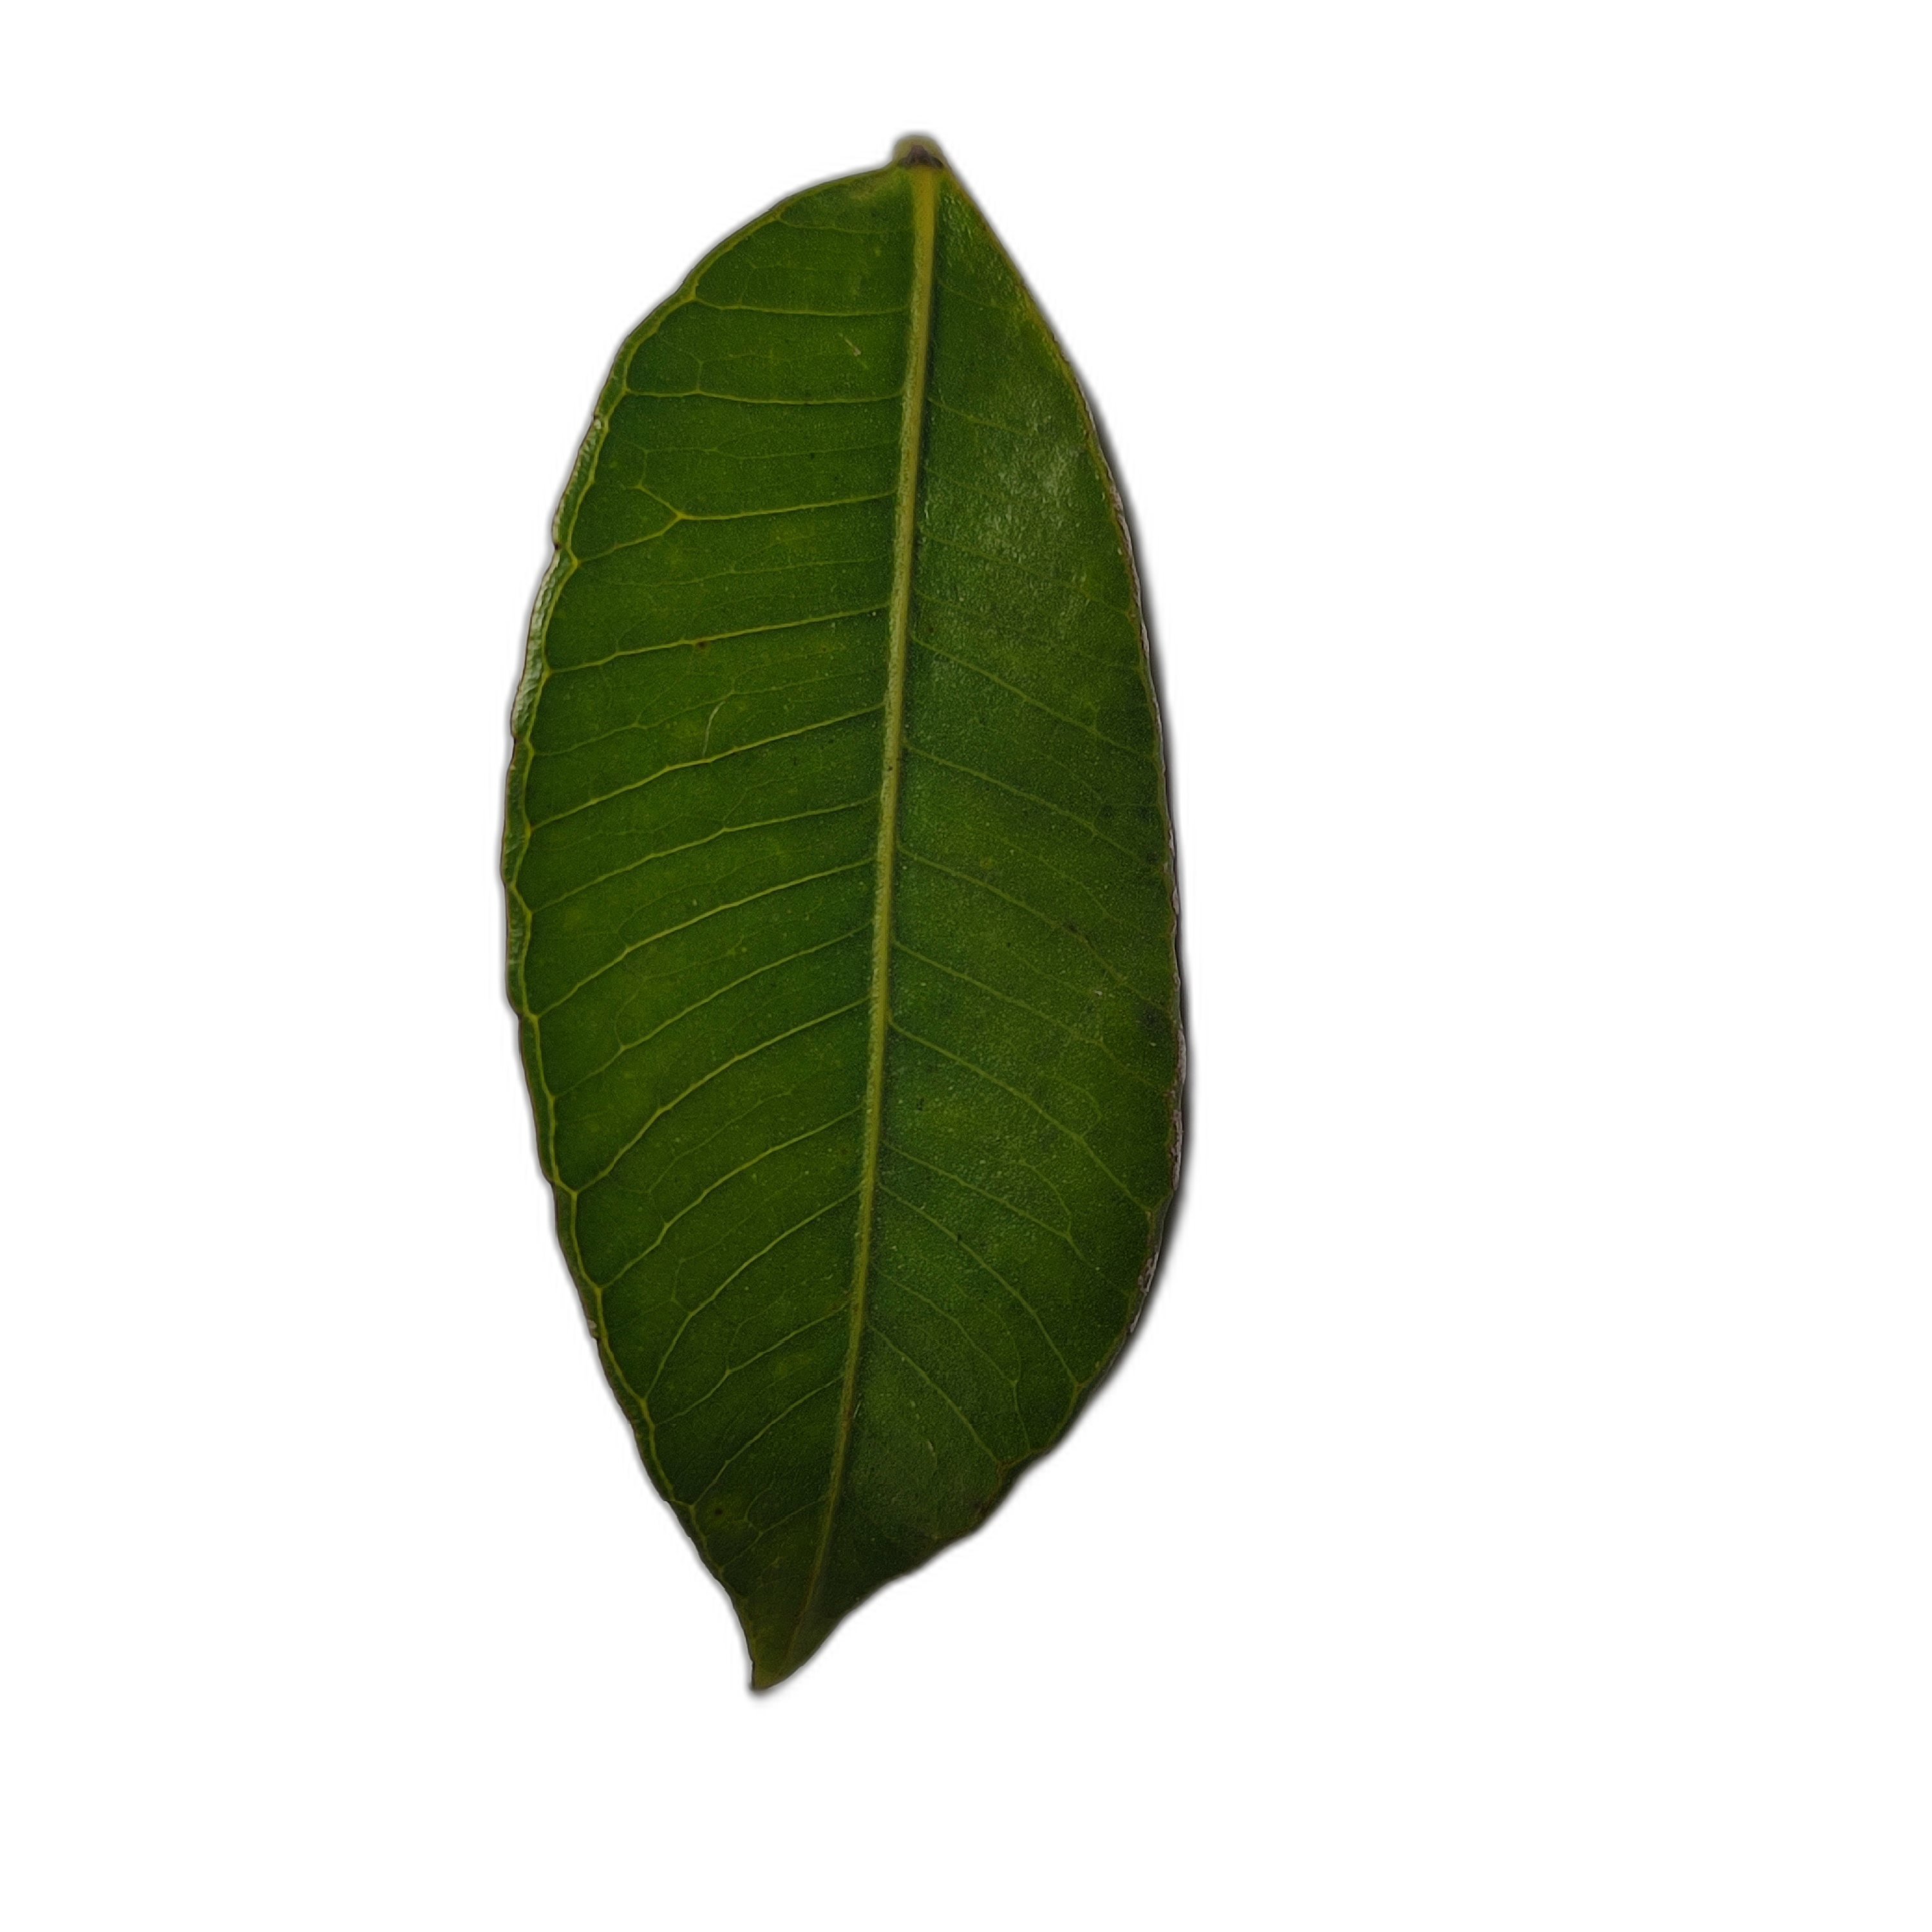
Label: healthy